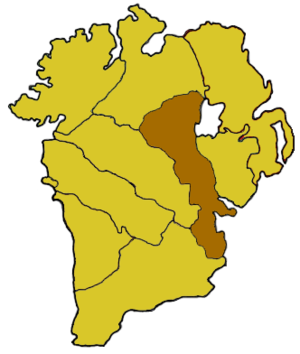
L'Archidiocèse d'Armagh est l'un des quatre archidiocèses métropolitains de rite romain que compte l'île d'Irlande. Son titulaire siège à la Cathédrale catholique Saint-Patrick d'Armagh et est reconnu comme étant « Primat de tout l'Irlande ». Il ne doit pas être confondu avec le diocèse homonyme de l'église anglicane.